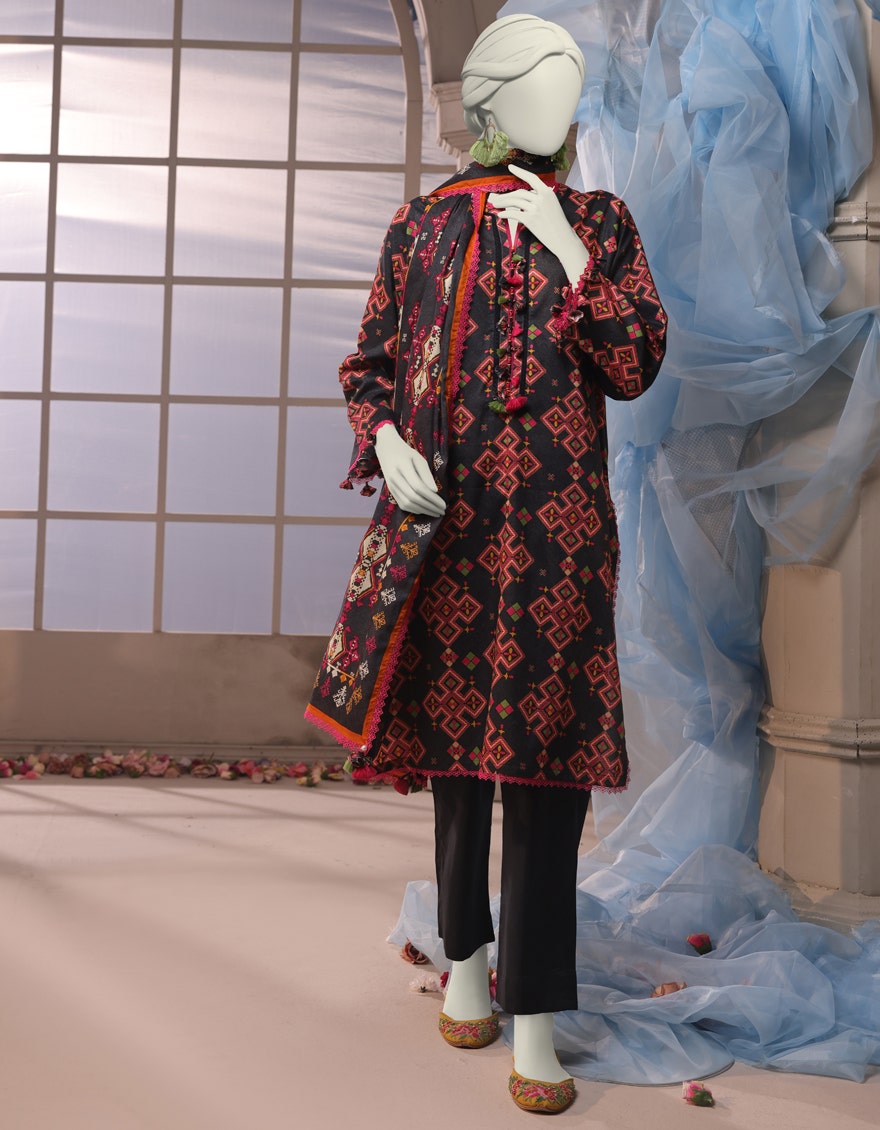
black red embroidered lawn suit